Stephen A. Miller

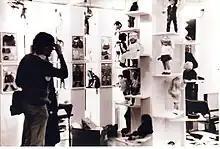
Miller with display of Sasha and Gregor dolls

At this time Stephen began what would become his lifelong focus on play and toys, and the effects of toys on the development of children and what kind of adults they become. He had recently established his unique toy store, 1•2•Kangaroo, located at the triangle corner of Greenwich Avenue and Seventh Avenue. This store sold unusual toys, both antique and modern. Stephen had negotiated for the exclusive American rights to import certain European toys by such distinguished designers as Lis and Kurt Naef of Naefspiele, Peer Clahsen, Fredun Shapur, Patrick Rylands, and many others. During this time he was photographed in the nude by Diane Arbus. The store was patronized by artists Joseph Cornell, whose boxes contained some items he bought there, and the painter Marcel Duchamp who visited the store frequently. Stephen Miller and all three of his Greenwich Village ventures, The Hip Bagel, 1•2•Kangaroo, and Avec were mentioned in the November 26, 1964, edition of the "Village Voice." 1•2•Kangaroo was also listed in the voluminous and renowned "HART'S GUIDE to New York City".